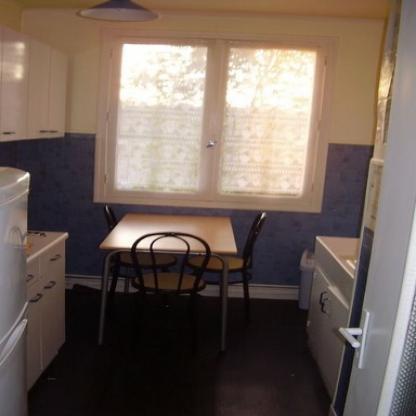
Scene: Indoor